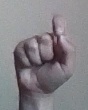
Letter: fa